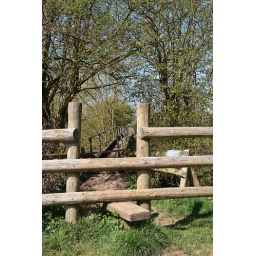
bridge over the river wreake